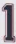
Number: 1